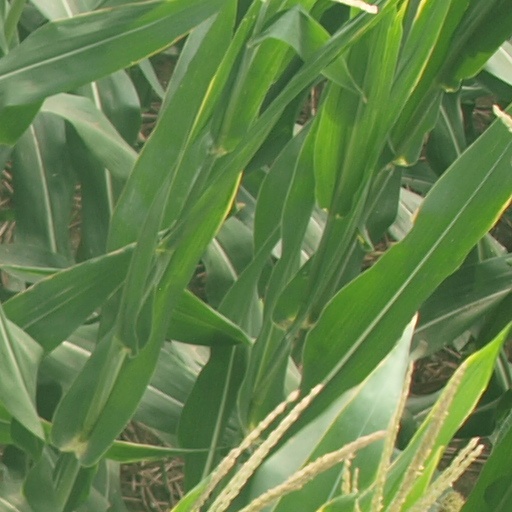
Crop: maize; corn